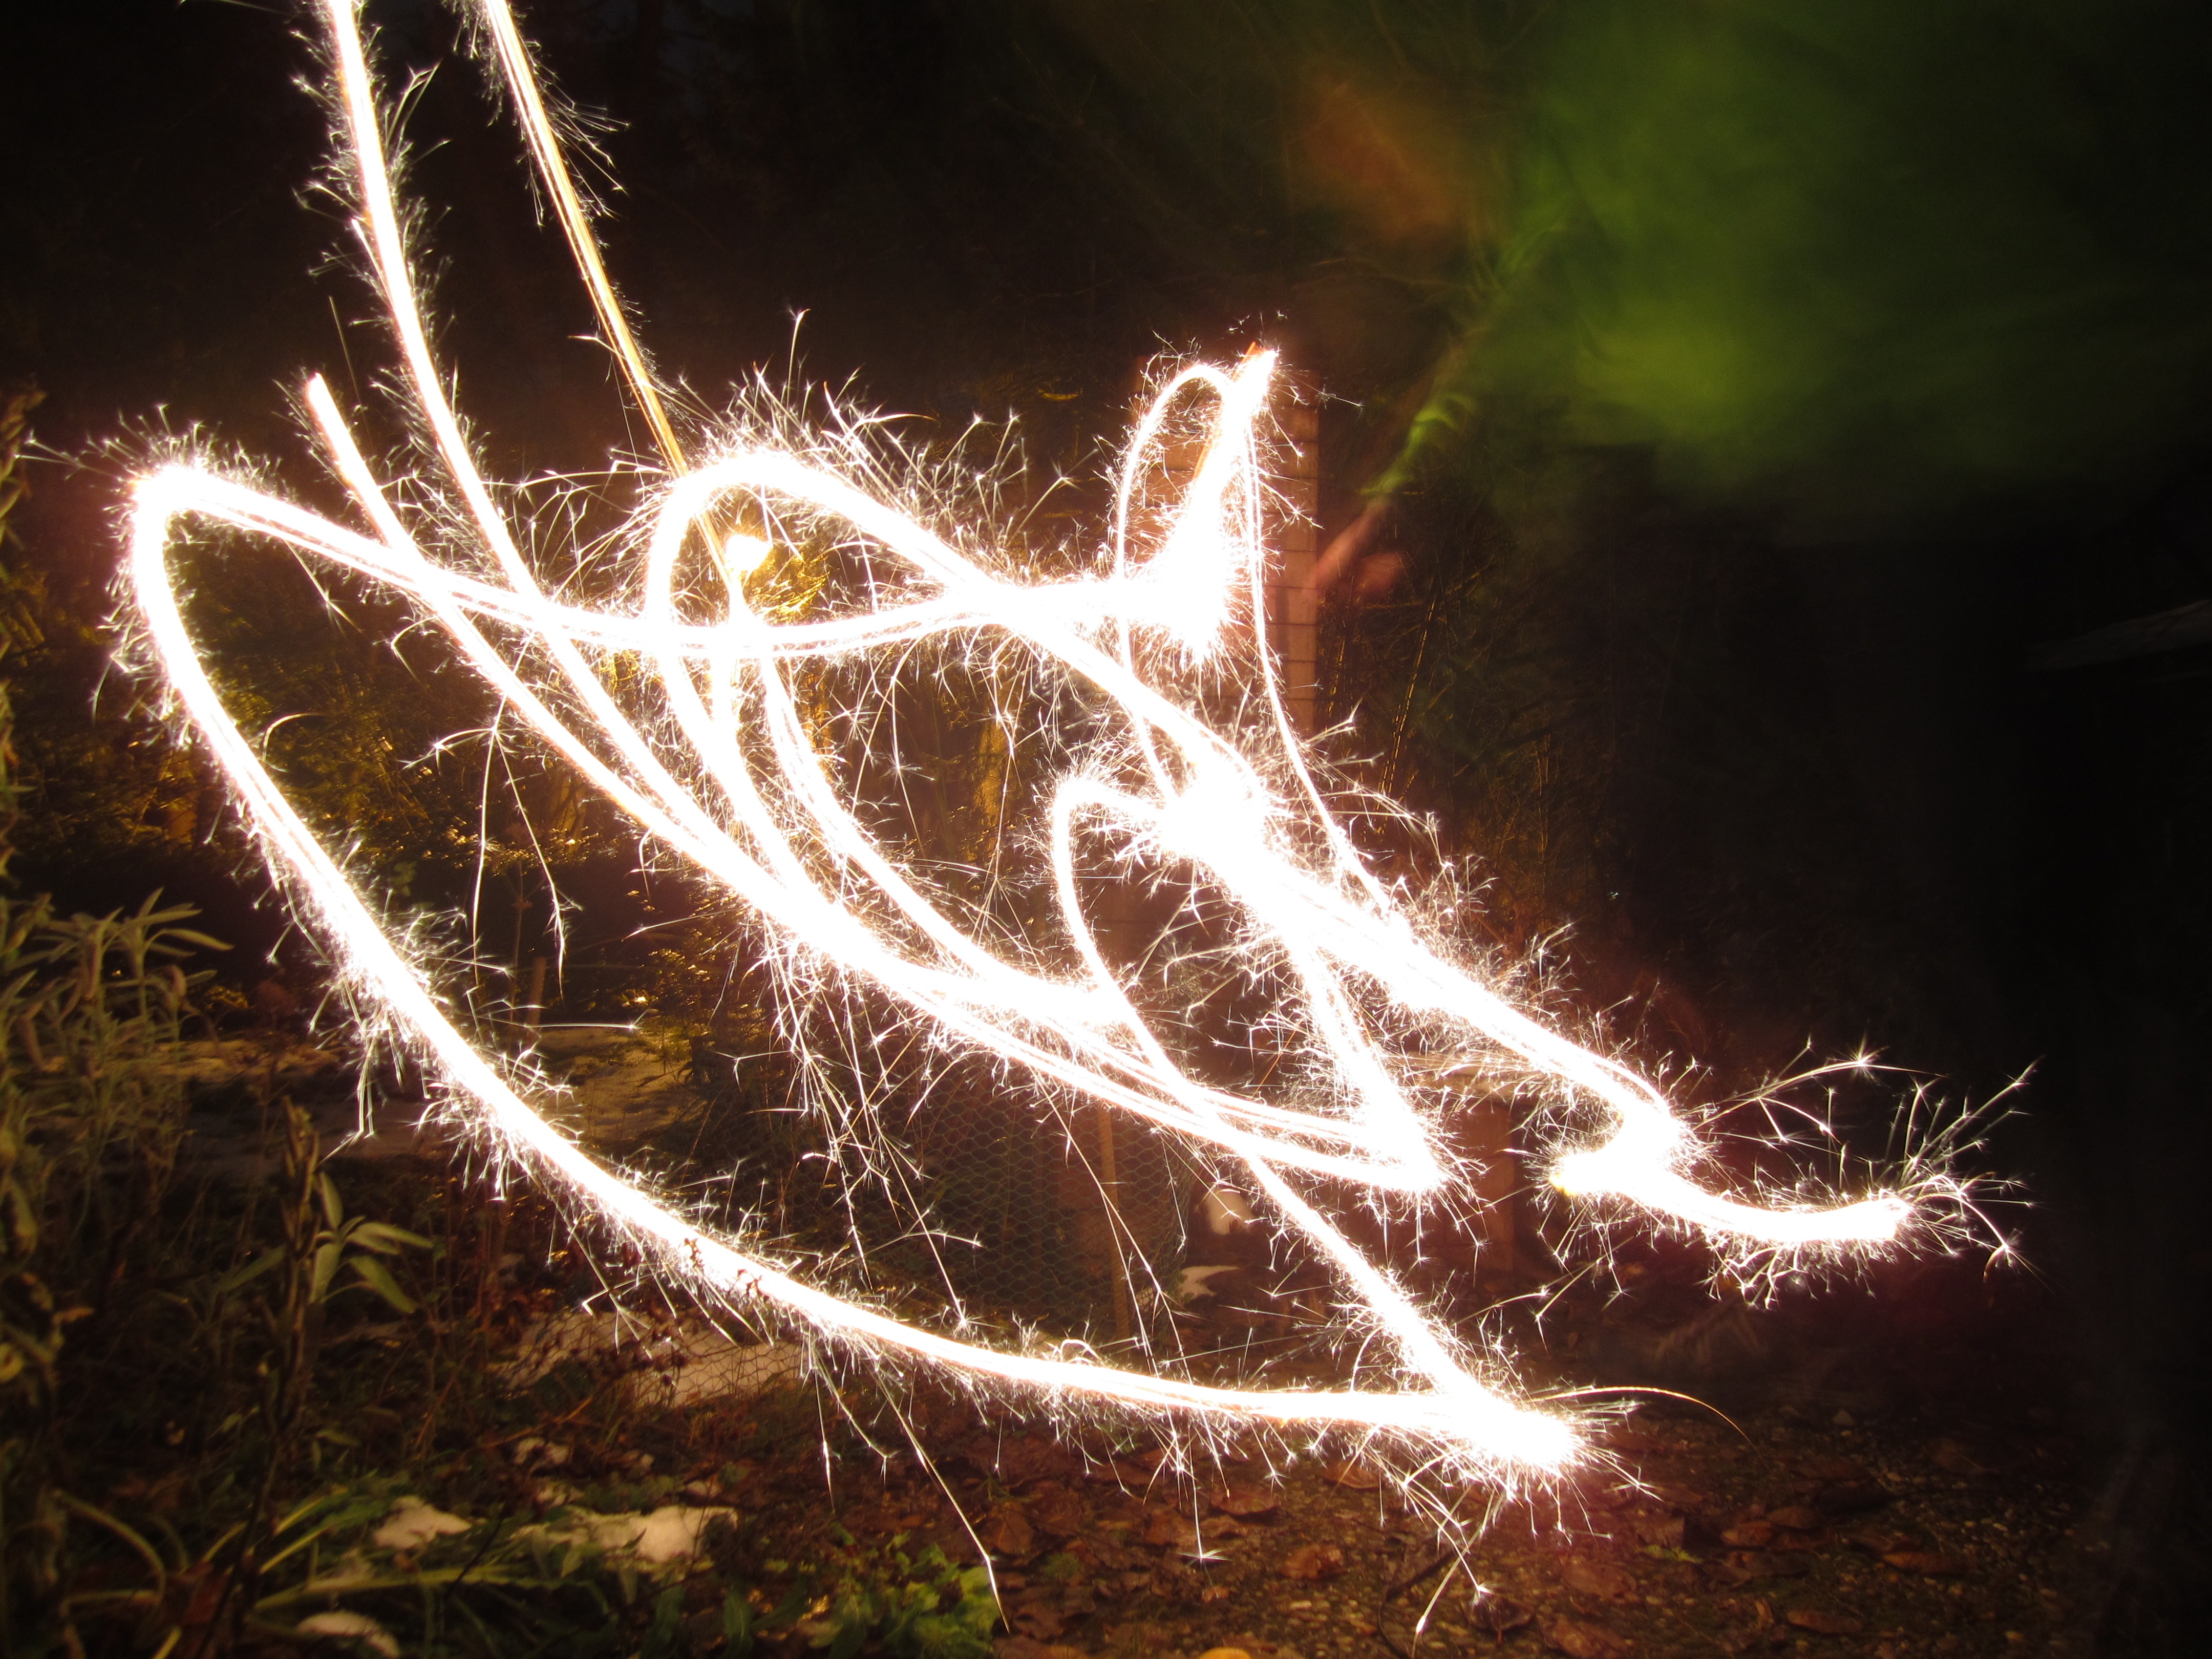
light, night, star, dark, sparkler, spray, fire, darkness, yellow, radio, lightpainting, festival, lights, fireworks, bill, event, mood, new year's eve, outdoor recreation